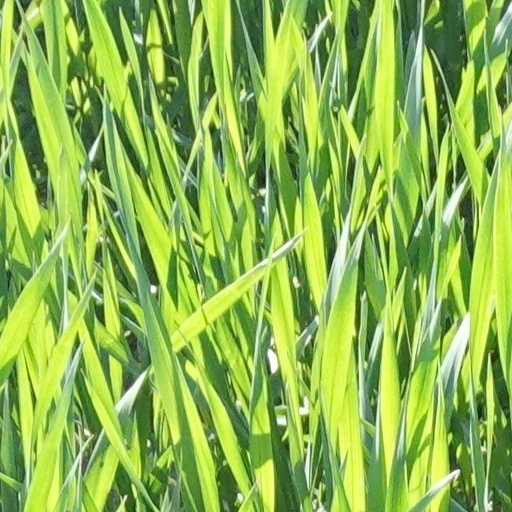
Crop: wheat